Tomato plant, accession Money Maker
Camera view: horizontal (90 deg, fisheye); turntable rotation: 30 degrees
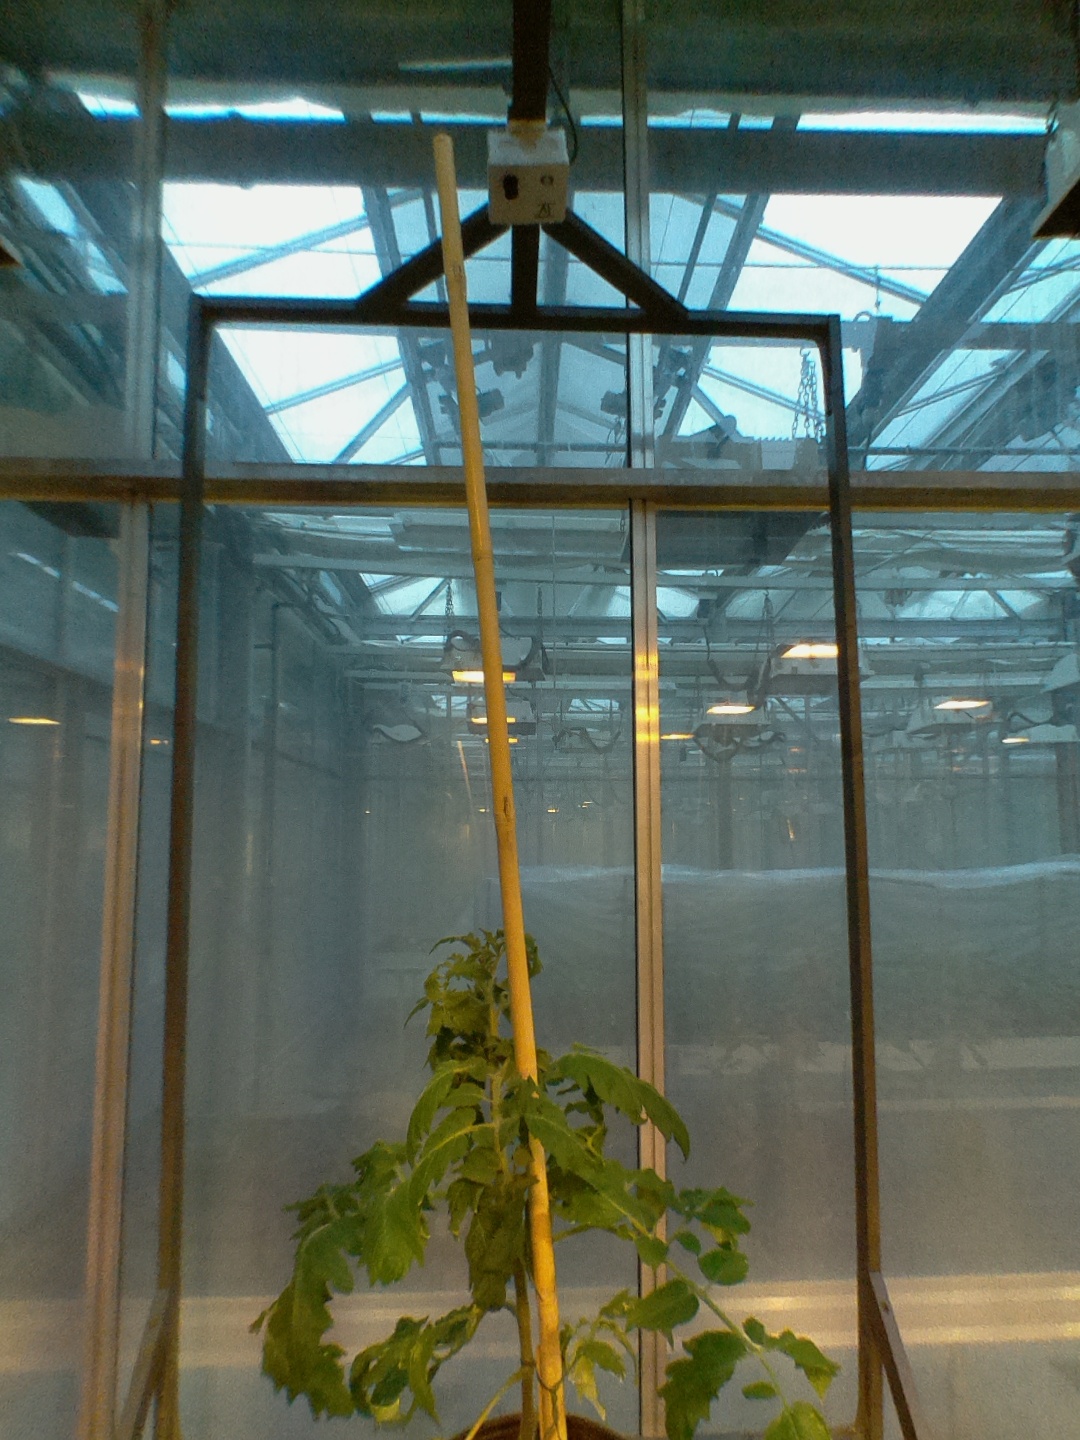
BBCH growth stage 52: 2 inflorescences visible